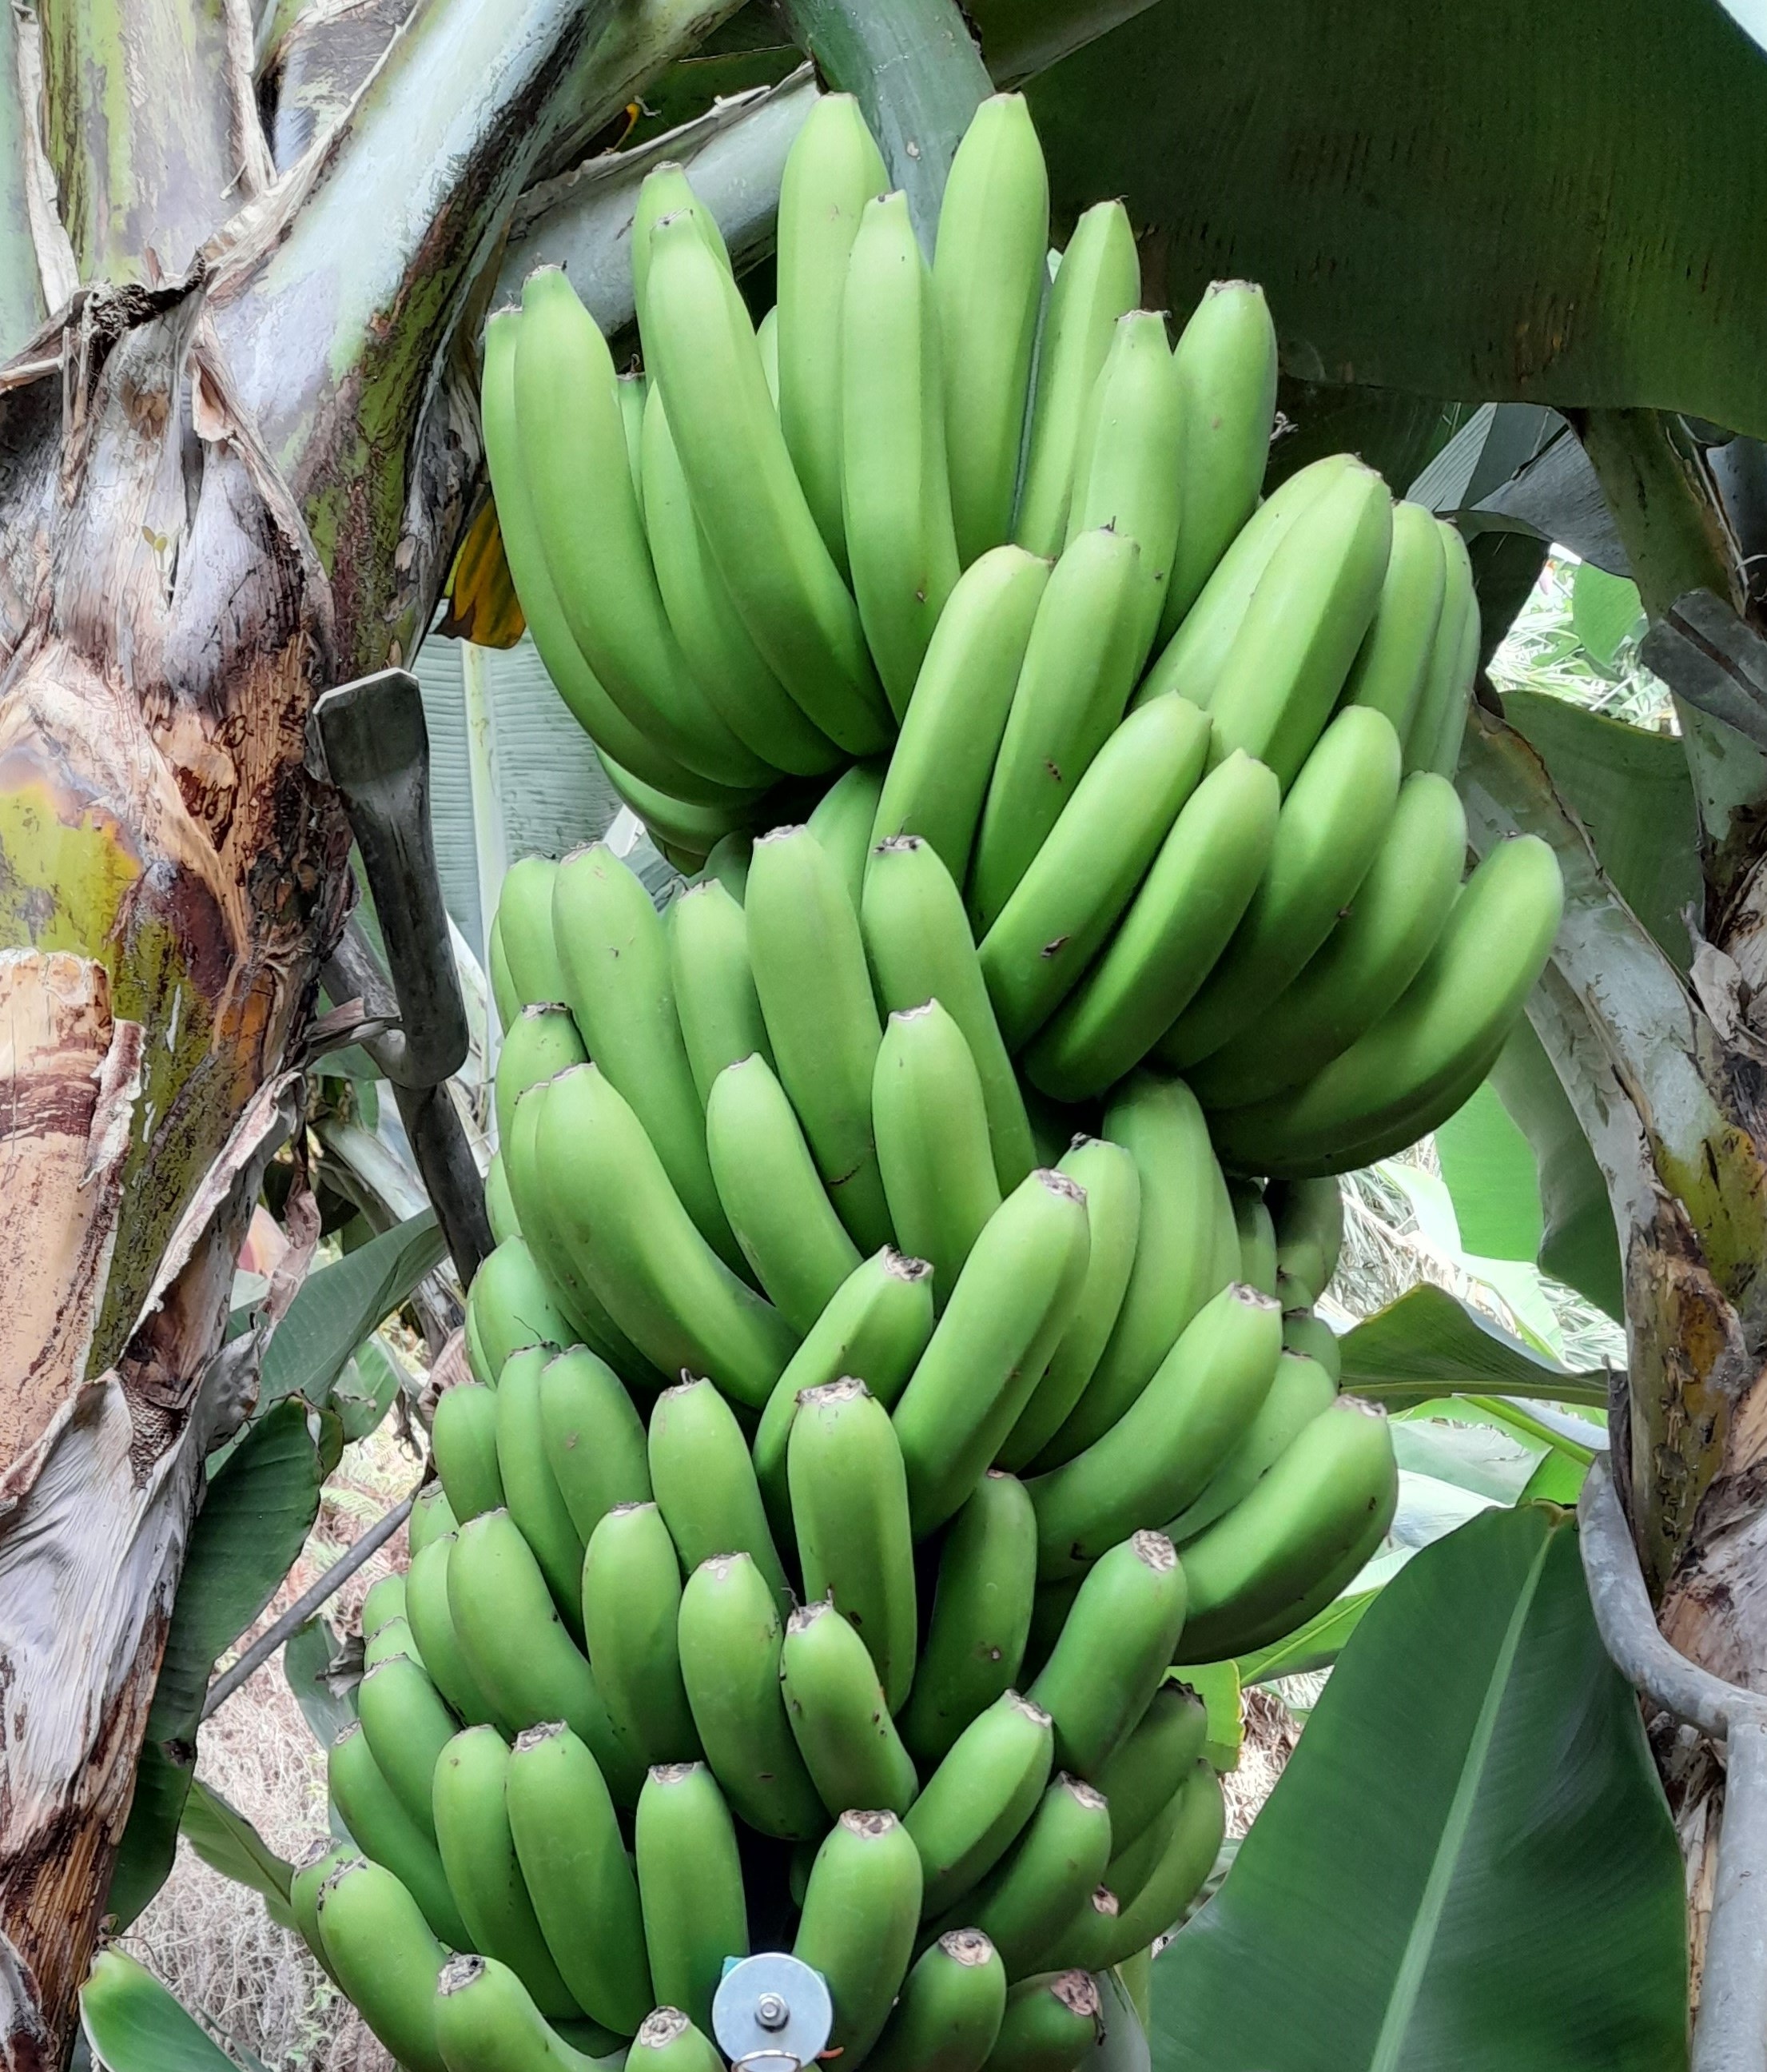
Label: Cut